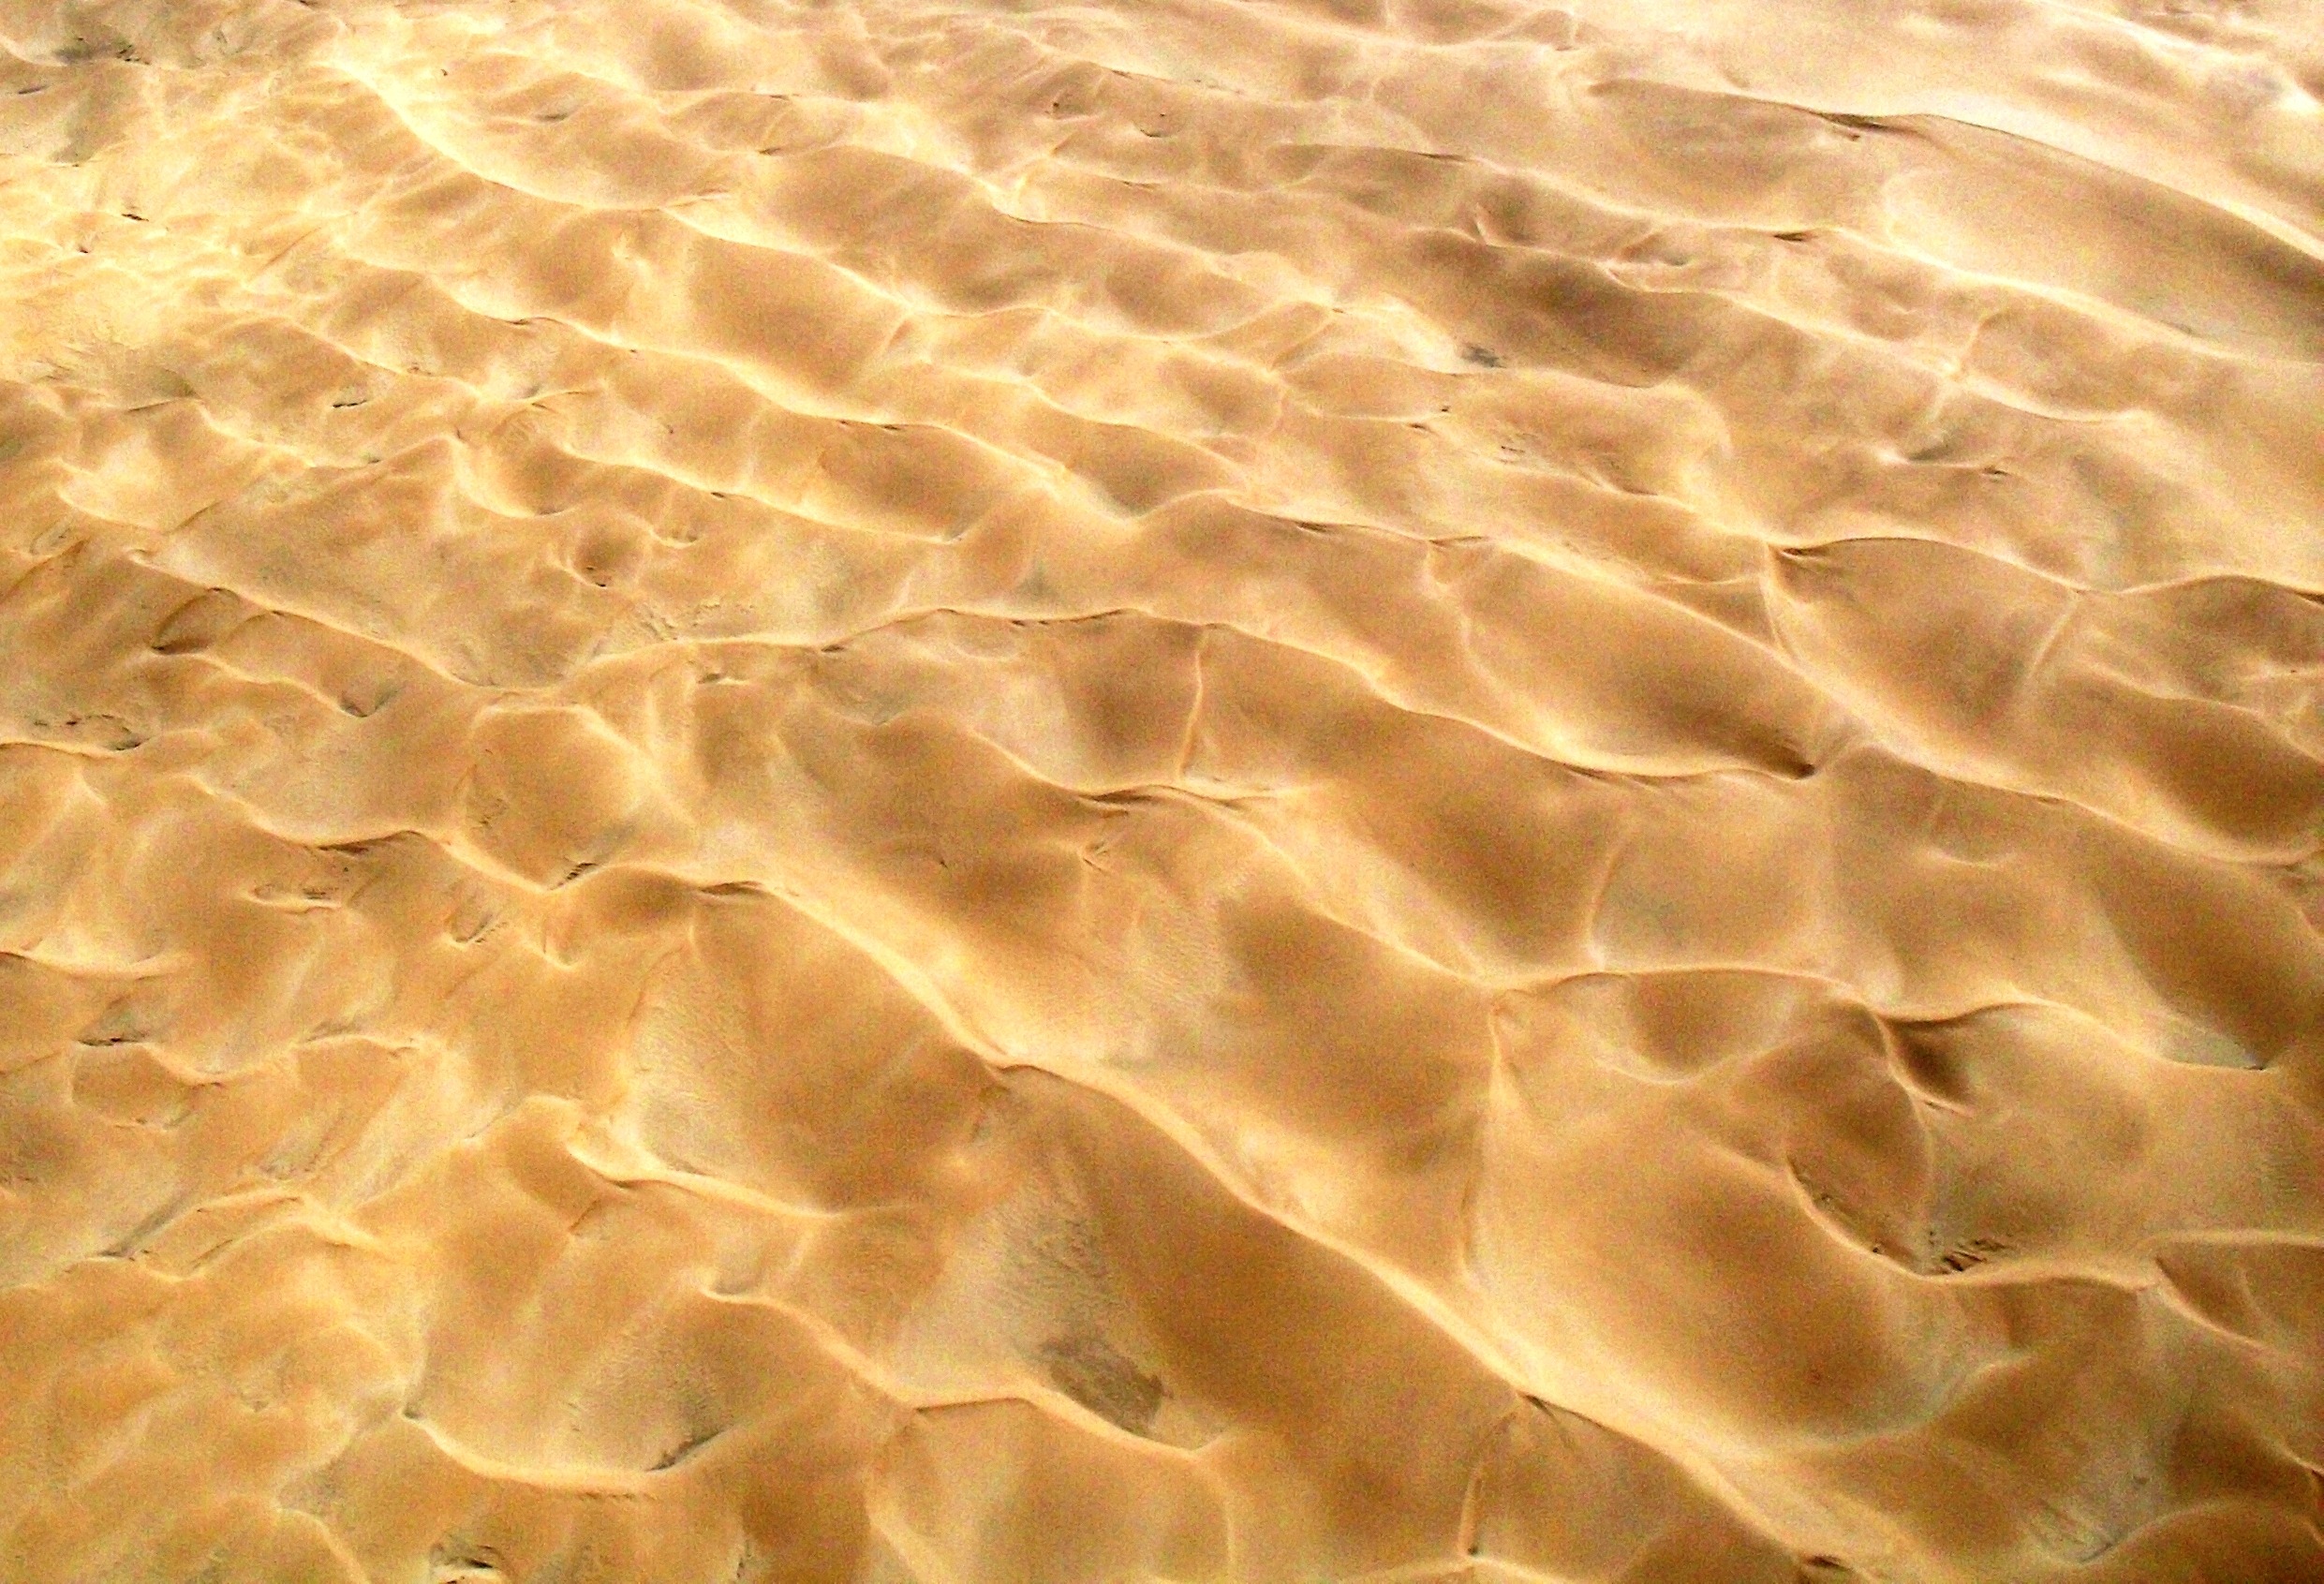
sand, desert, dish, food, material, coral, invertebrate, dunes, light and shade, grass family, aerial shot, highlighted, rippled sand, golden sand colors